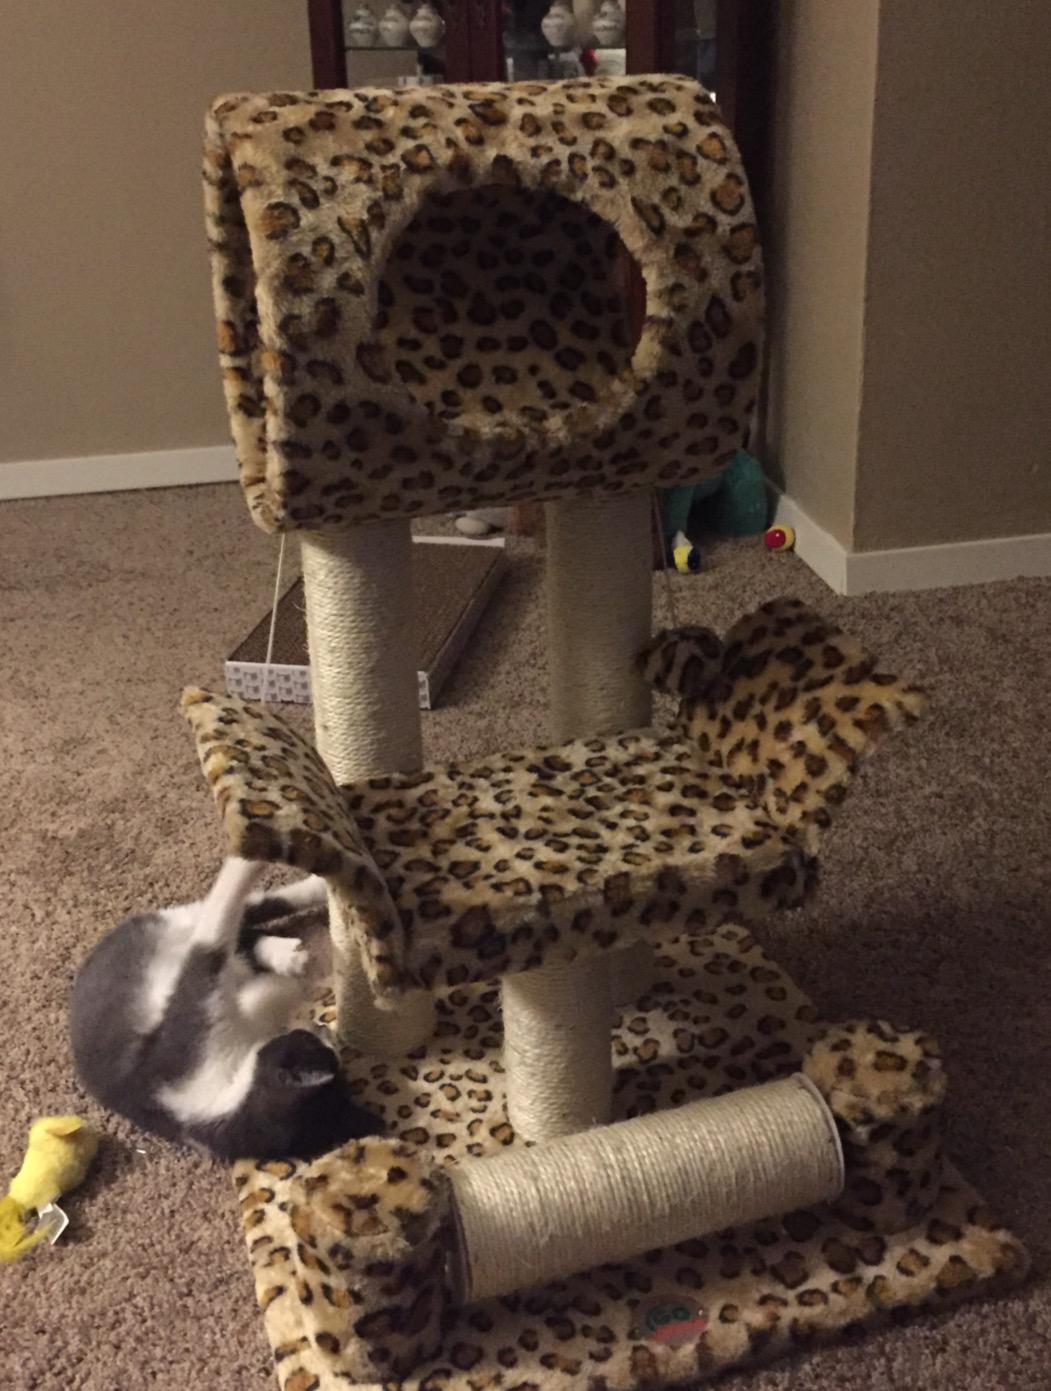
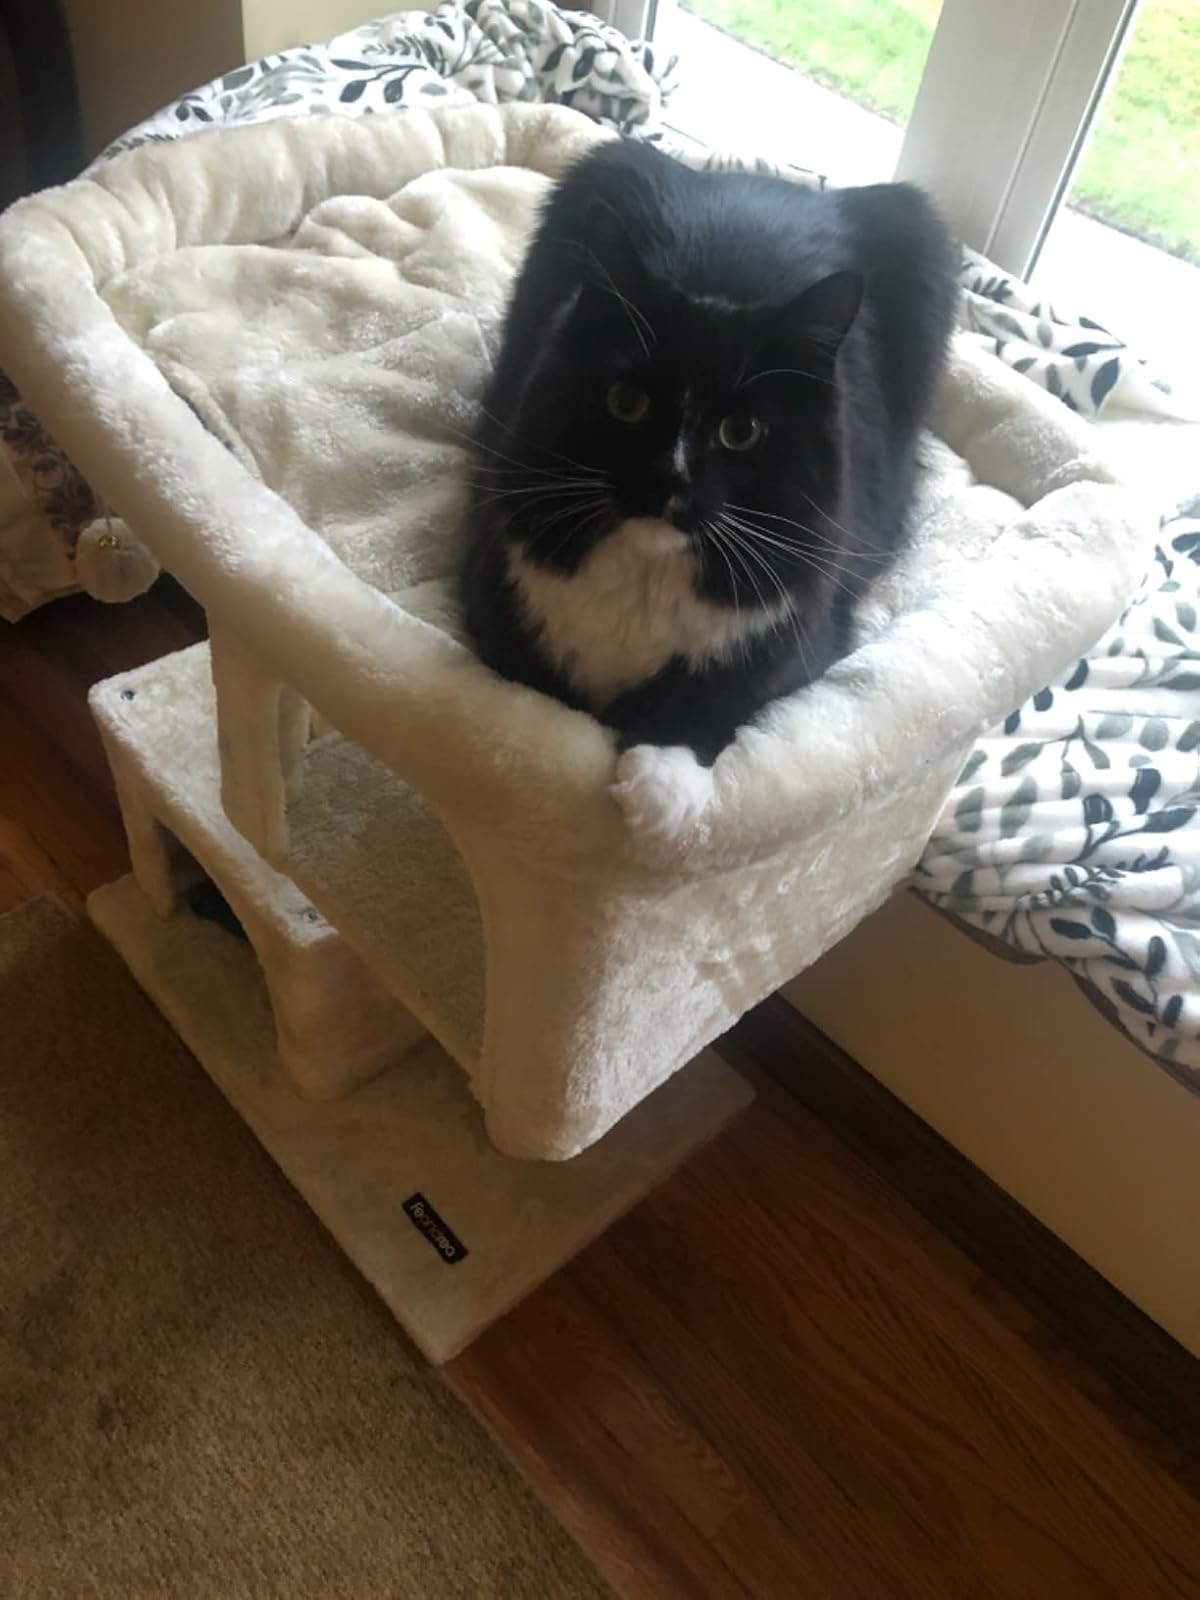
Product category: items_cat tree
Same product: no